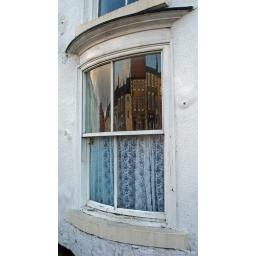
Curved glass in the window of a house on Newbiggin.